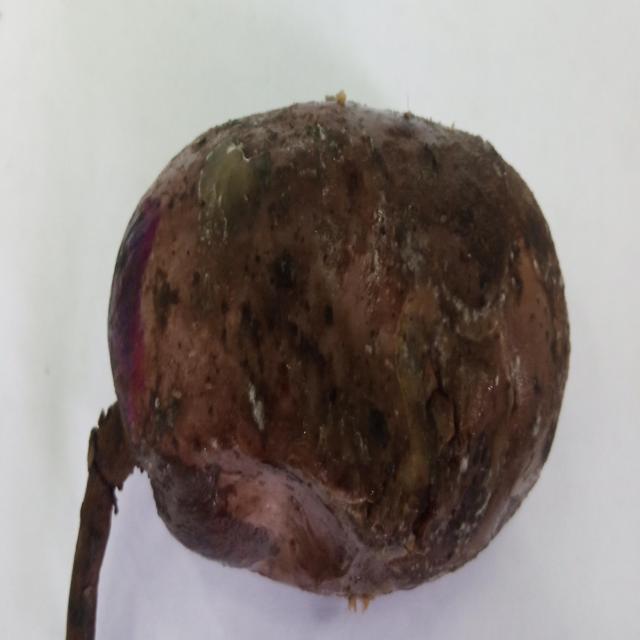
Plum grade: rotten